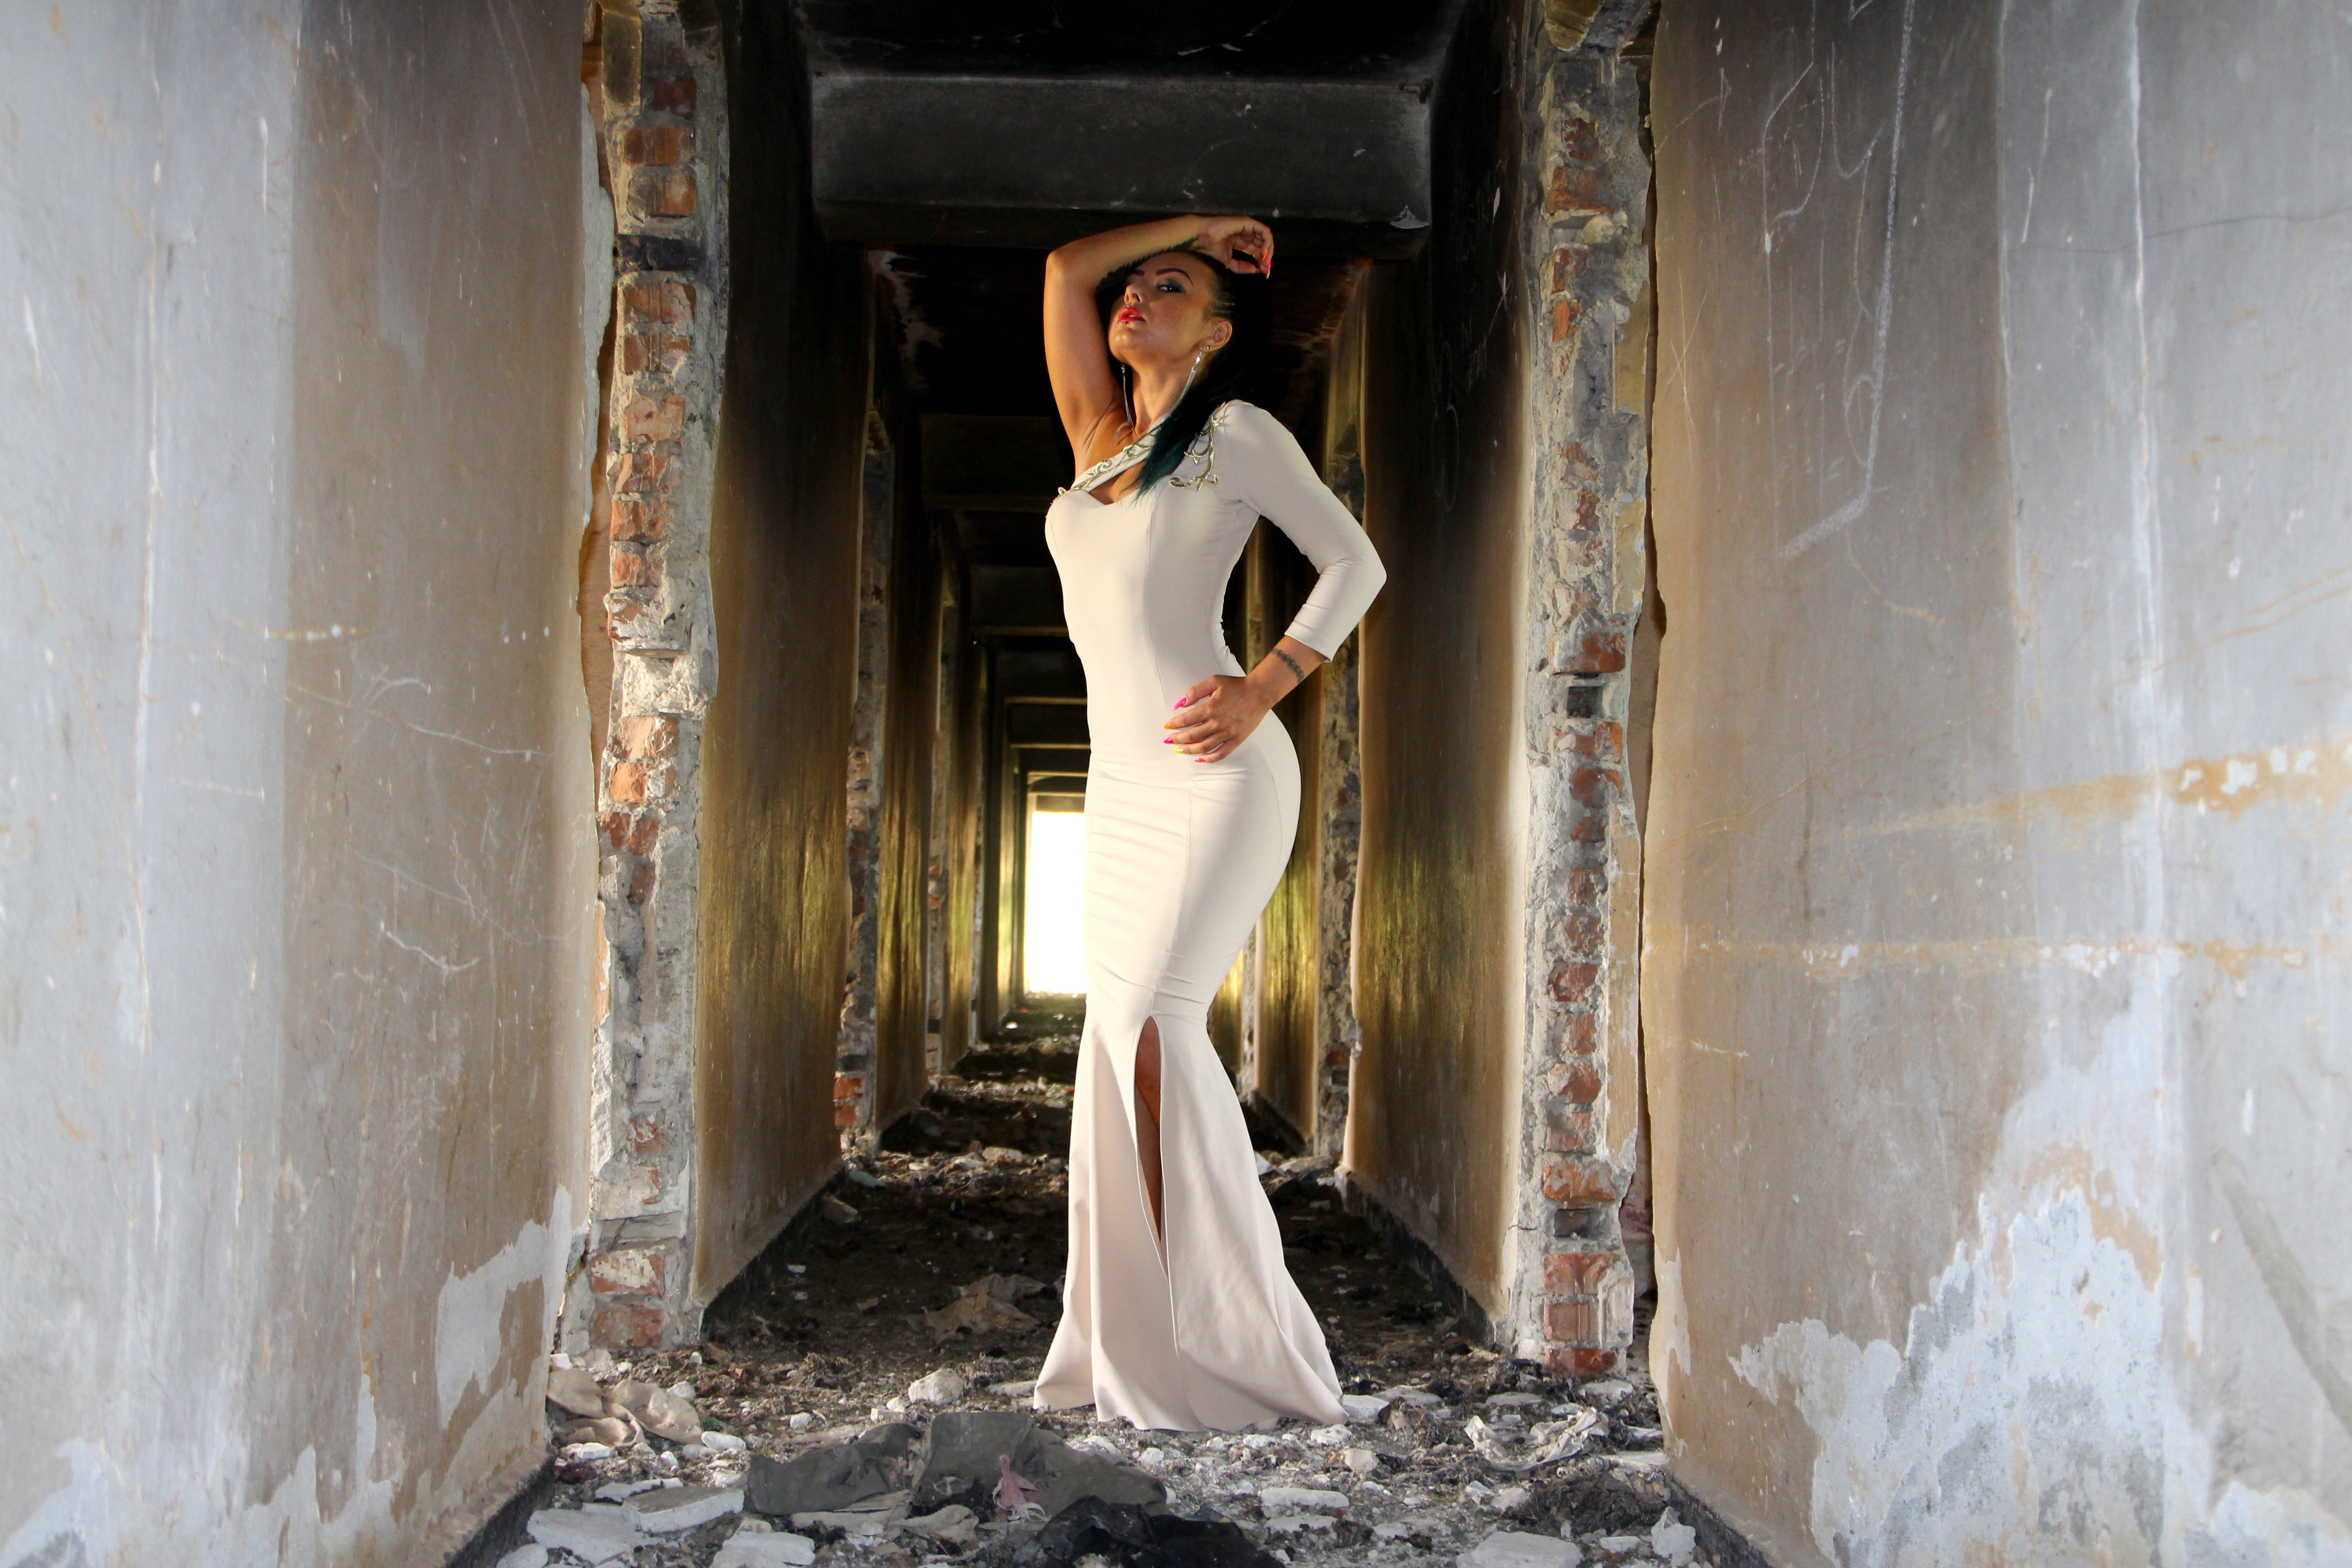
girl, woman, white, photography, model, spring, fashion, clothing, wedding dress, bride, groom, ceremony, dress, ruins, photograph, beauty, image, gown, sensual, forms, photo shoot, bridal clothing